Mission San Luis Rey de Francia

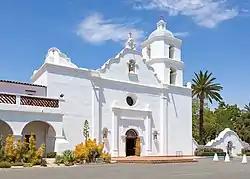
Mission San Luis Rey de Francia in July 2022

Mission San Luis Rey de Francia is a former Spanish mission in San Luis Rey, a neighborhood in Oceanside, California. This Mission lent its name to the Luiseño tribe of Mission Indians.